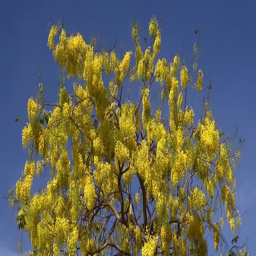
a beautiful tree with yellow blossom against a vivid blue sky , blows in a gentle breeze